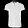
Label: T - shirt / top